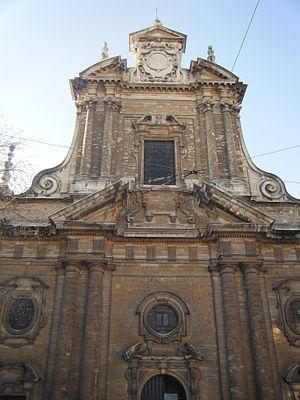
Cet article recense le patrimoine immobilier protégé à Ixelles. Le patrimoine immobilier protégé fait partie du patrimoine culturel en Belgique.